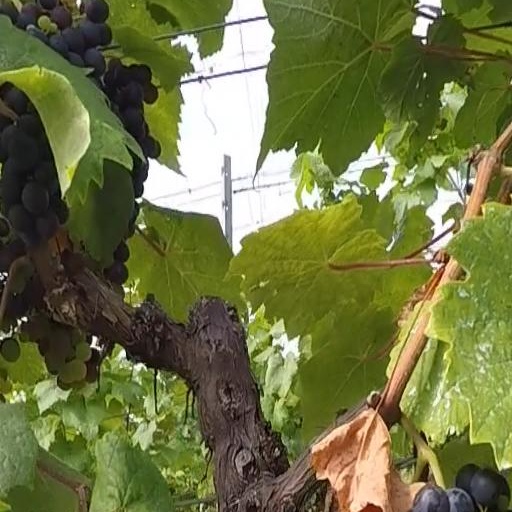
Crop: grape